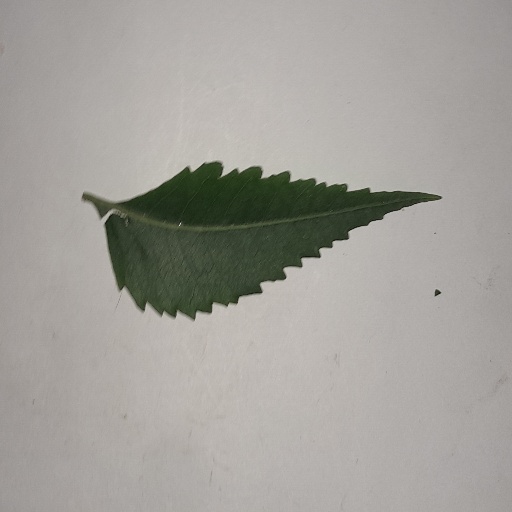
Species: Neem
Leaf condition: Healthy Leaf